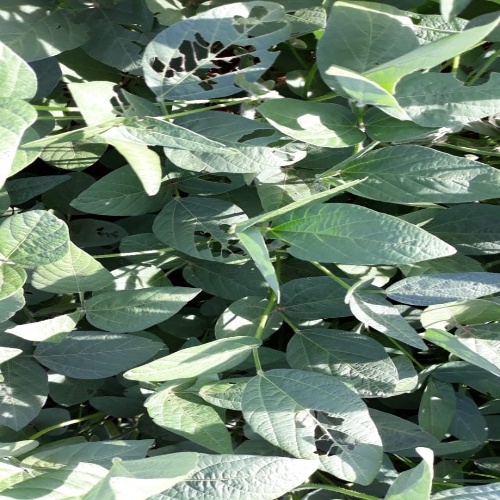
Label: Caterpillar